Gabon

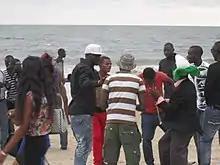
Crowd on beach

Following the death of President Omar Bongo on 8 June 2009 due to cardiac arrest at a Spanish hospital in Barcelona, Gabon entered a period of political transition. Per the amended constitution, Rose Francine Rogombé, the President of the Senate, assumed the role of Interim President on 10 June 2009. The subsequent presidential elections, held on 30 August 2009, marked a historic moment as they were the first in Gabon's history not to feature Omar Bongo as a candidate. With a crowded field of 18 contenders, including Omar Bongo's son and ruling party leader, Ali Bongo, the elections were closely watched both domestically and internationally.